When I Saw You (film)

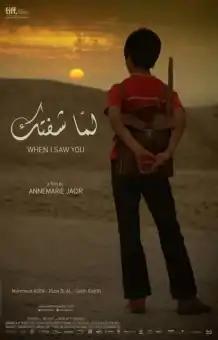
Film poster

When I Saw You (translit. Lamma Shoftak) is a 2012 Palestinian drama film directed by Annemarie Jacir. The film was selected as the Palestinian entry for the Best Foreign Language Oscar at the 85th Academy Awards. It won Best Asian Film at the 63rd Berlin International Film Festival, NETPAC award.